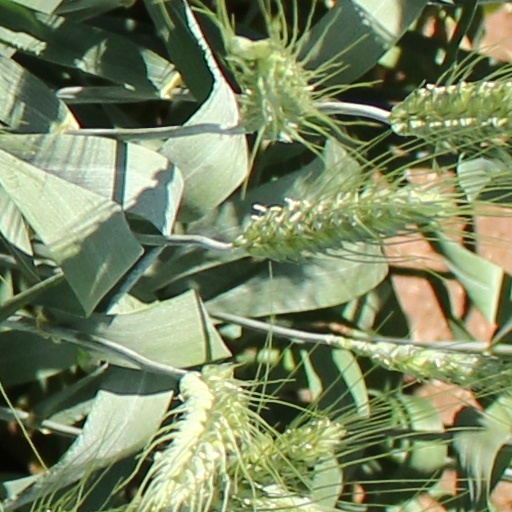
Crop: wheat